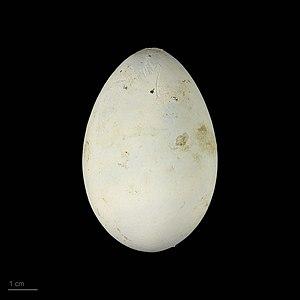
Le Fou masqué est une espèce de grands oiseaux marins de la famille des Sulidae.